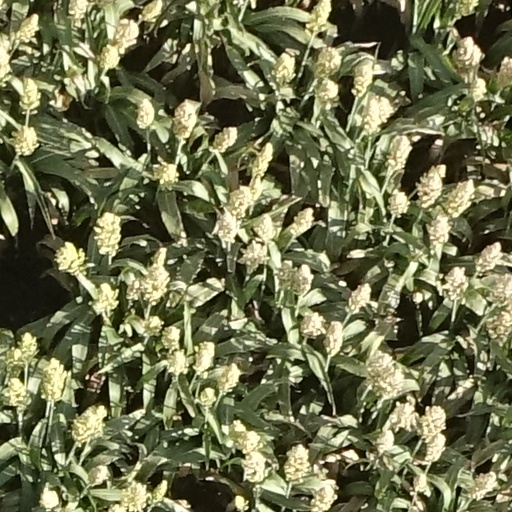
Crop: sorghum